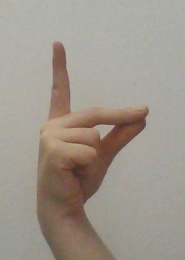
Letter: ta